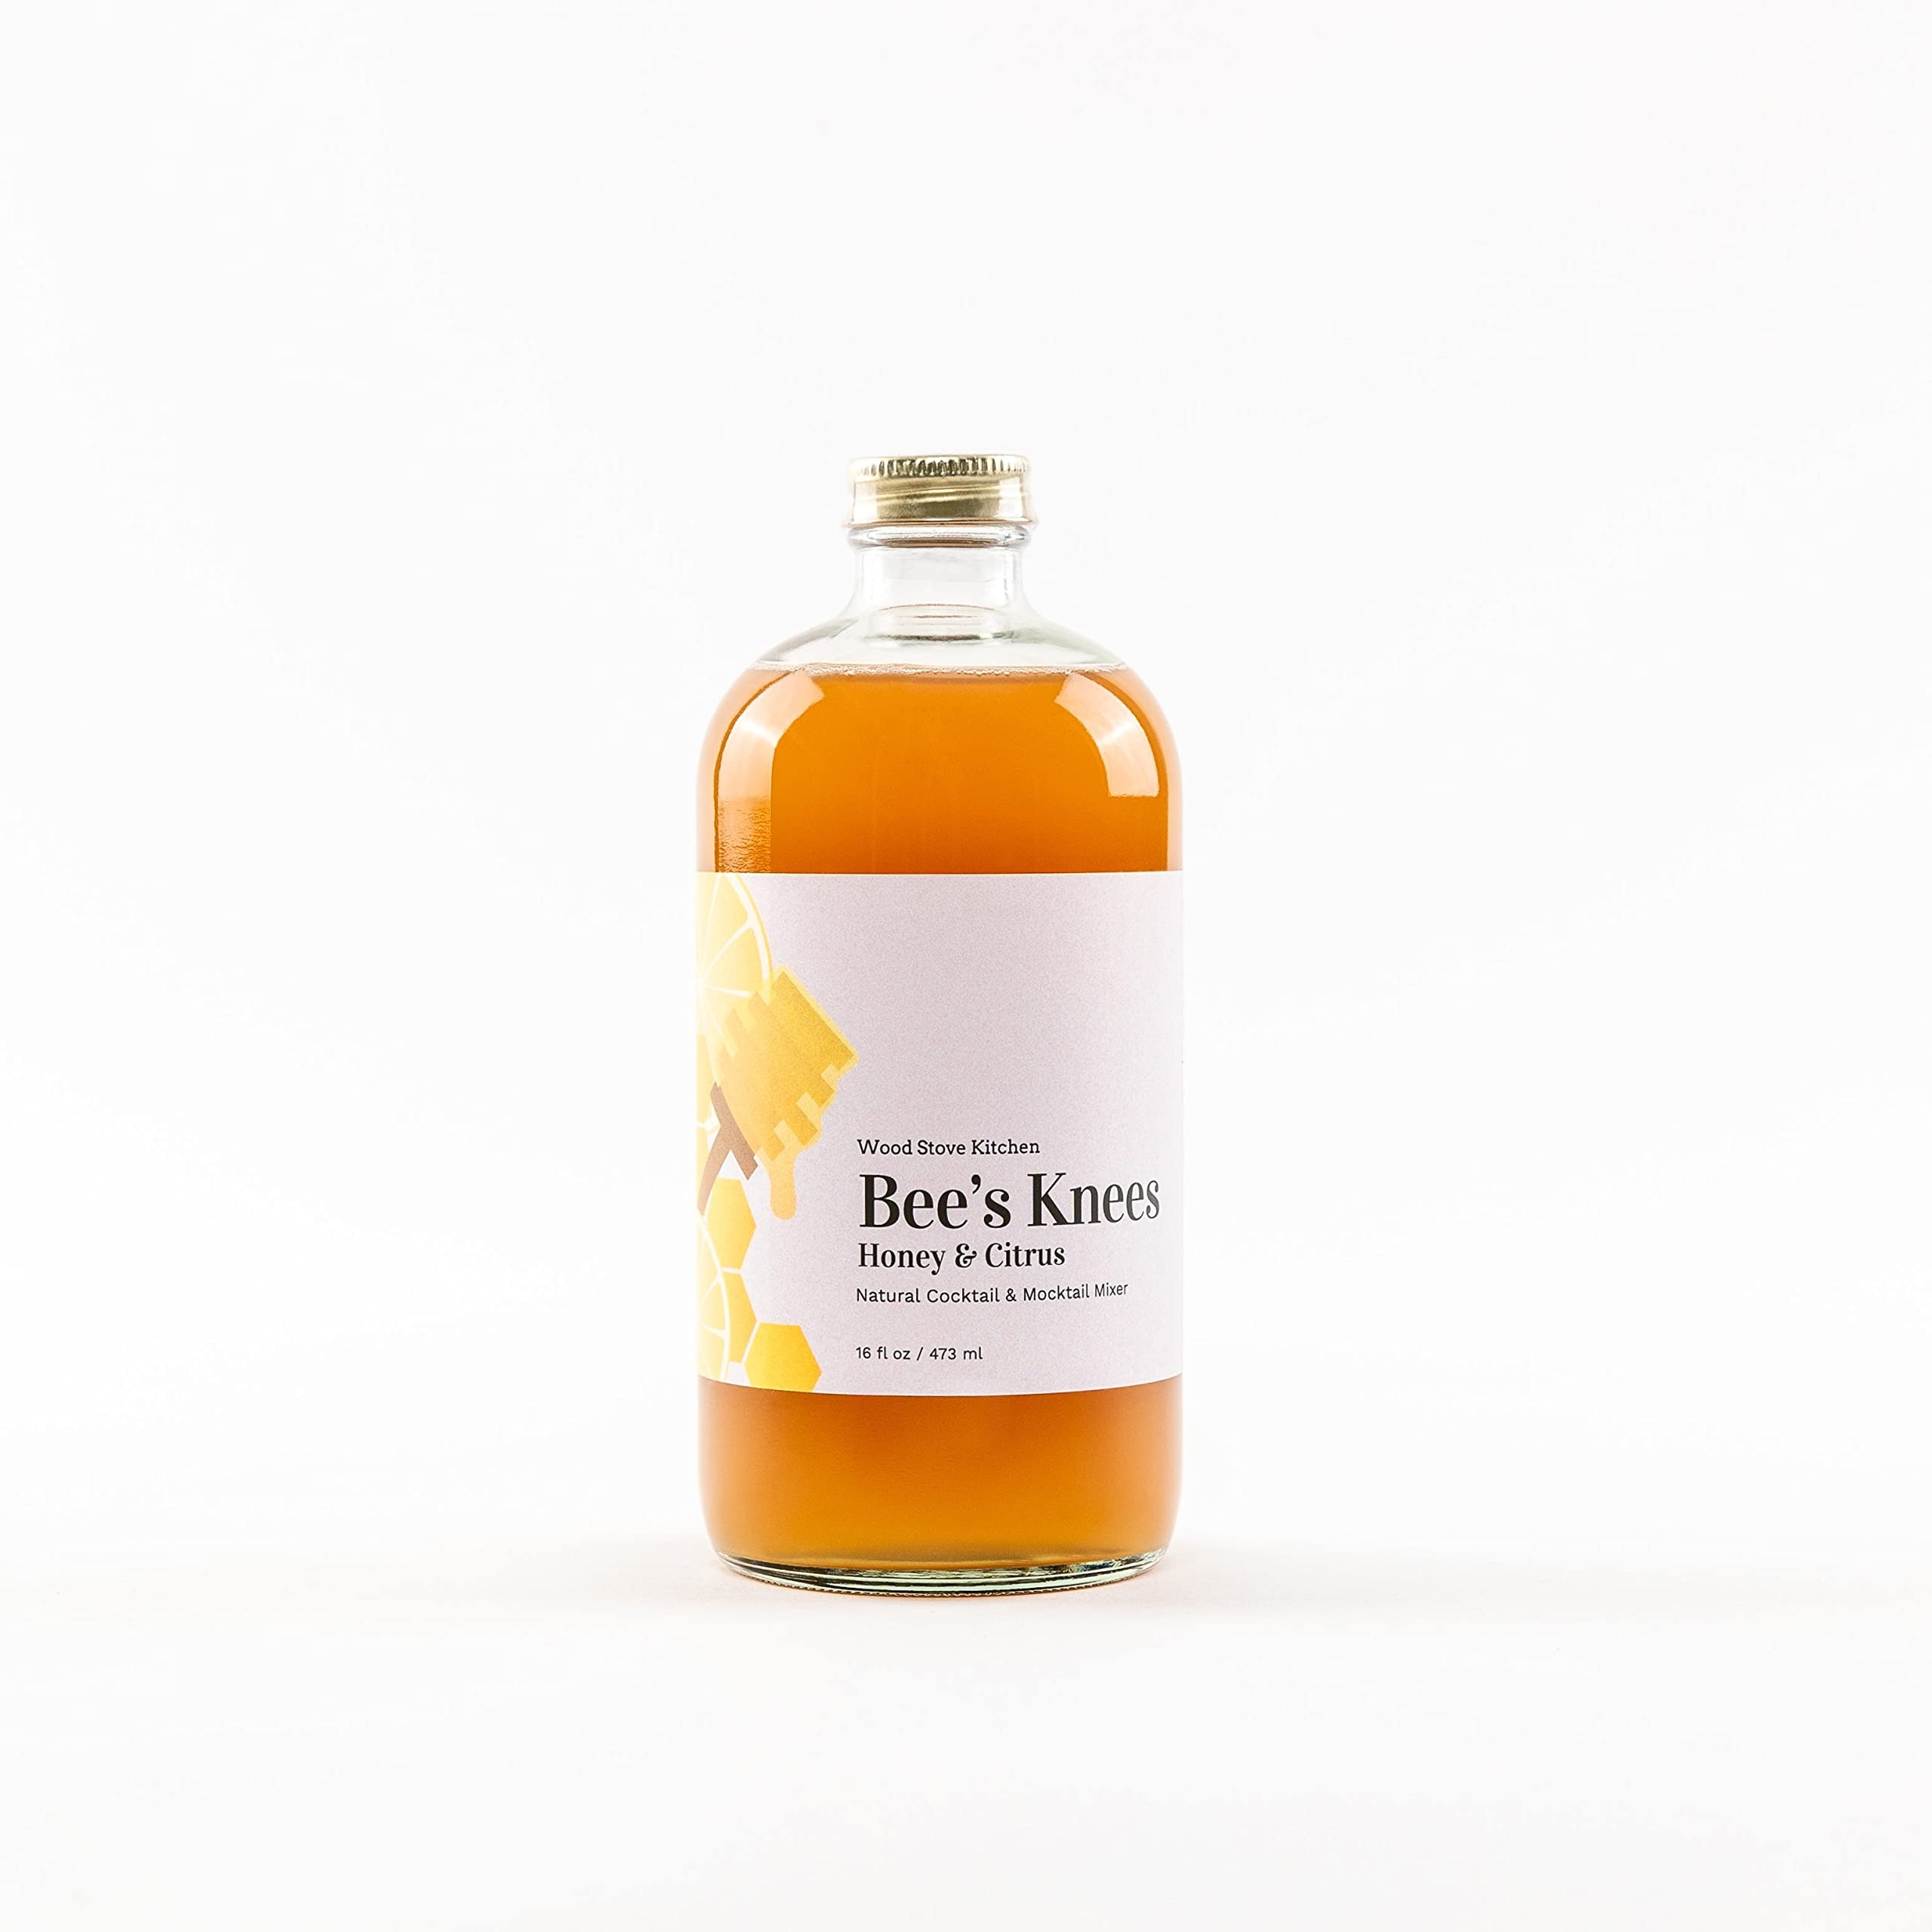
Item Name: Wood Stove Kitchen - Bee's Knees Mix | Cocktail & Mocktail Mixer - Natural Craft Syrup with Tasty Flavors - Concentrated & Alcohol Free - Aromatic, Honey & Citrus, 16 oz.
Bullet Point 1: Magic Pot: Bees Knees is a Prohibition Era cocktail made with gin, fresh lemon juice, and honey. Our citrus-honey Bee's Knees Mixer makes it easy to prepare this drink or to add a splash of flavor to soda water, hot or iced tea, margaritas, or any other beverage. Each bottle makes 10+ drinks.
Bullet Point 2: Environment Friendly: We are stewards of the environment and aim to ensure that our business acts as a force for good and mitigates our negative environmental impact to the greatest extent possible. We use glass containers and avoid plastic wherever possible. We recycle as many elements of our waste as possible and work with suppliers and retailers who share this value. We source ingredients from as locally as possible to minimize our carbon footprint.
Bullet Point 3: Guilt Free: Our mixes are designed to be a great-tasting and healthy cocktail mixer using all-natural ingredients so you can have a tasty cocktail without any additive chemicals or substances! Don’t want all those extra calories and sugar typically found in a craft cocktail?
Bullet Point 4: Easy Entertainment with One Step: Our convenient and tasty cocktail mixers will turn your next BBQ, bachelorette party, birthday party, or any get-together into an unforgettable shindig! Just add a splash of flavor to soda water, hot or iced tea, margaritas, or any other beverage.
Bullet Point 5: Preserve Freshness: Extend the shelf life and maintain the quality of your Bee's Knees Mix by refrigerating it after opening, ensuring each pour retains its irresistible flavor.
Value: 16.0
Unit: Fl Oz

Price: 17.995